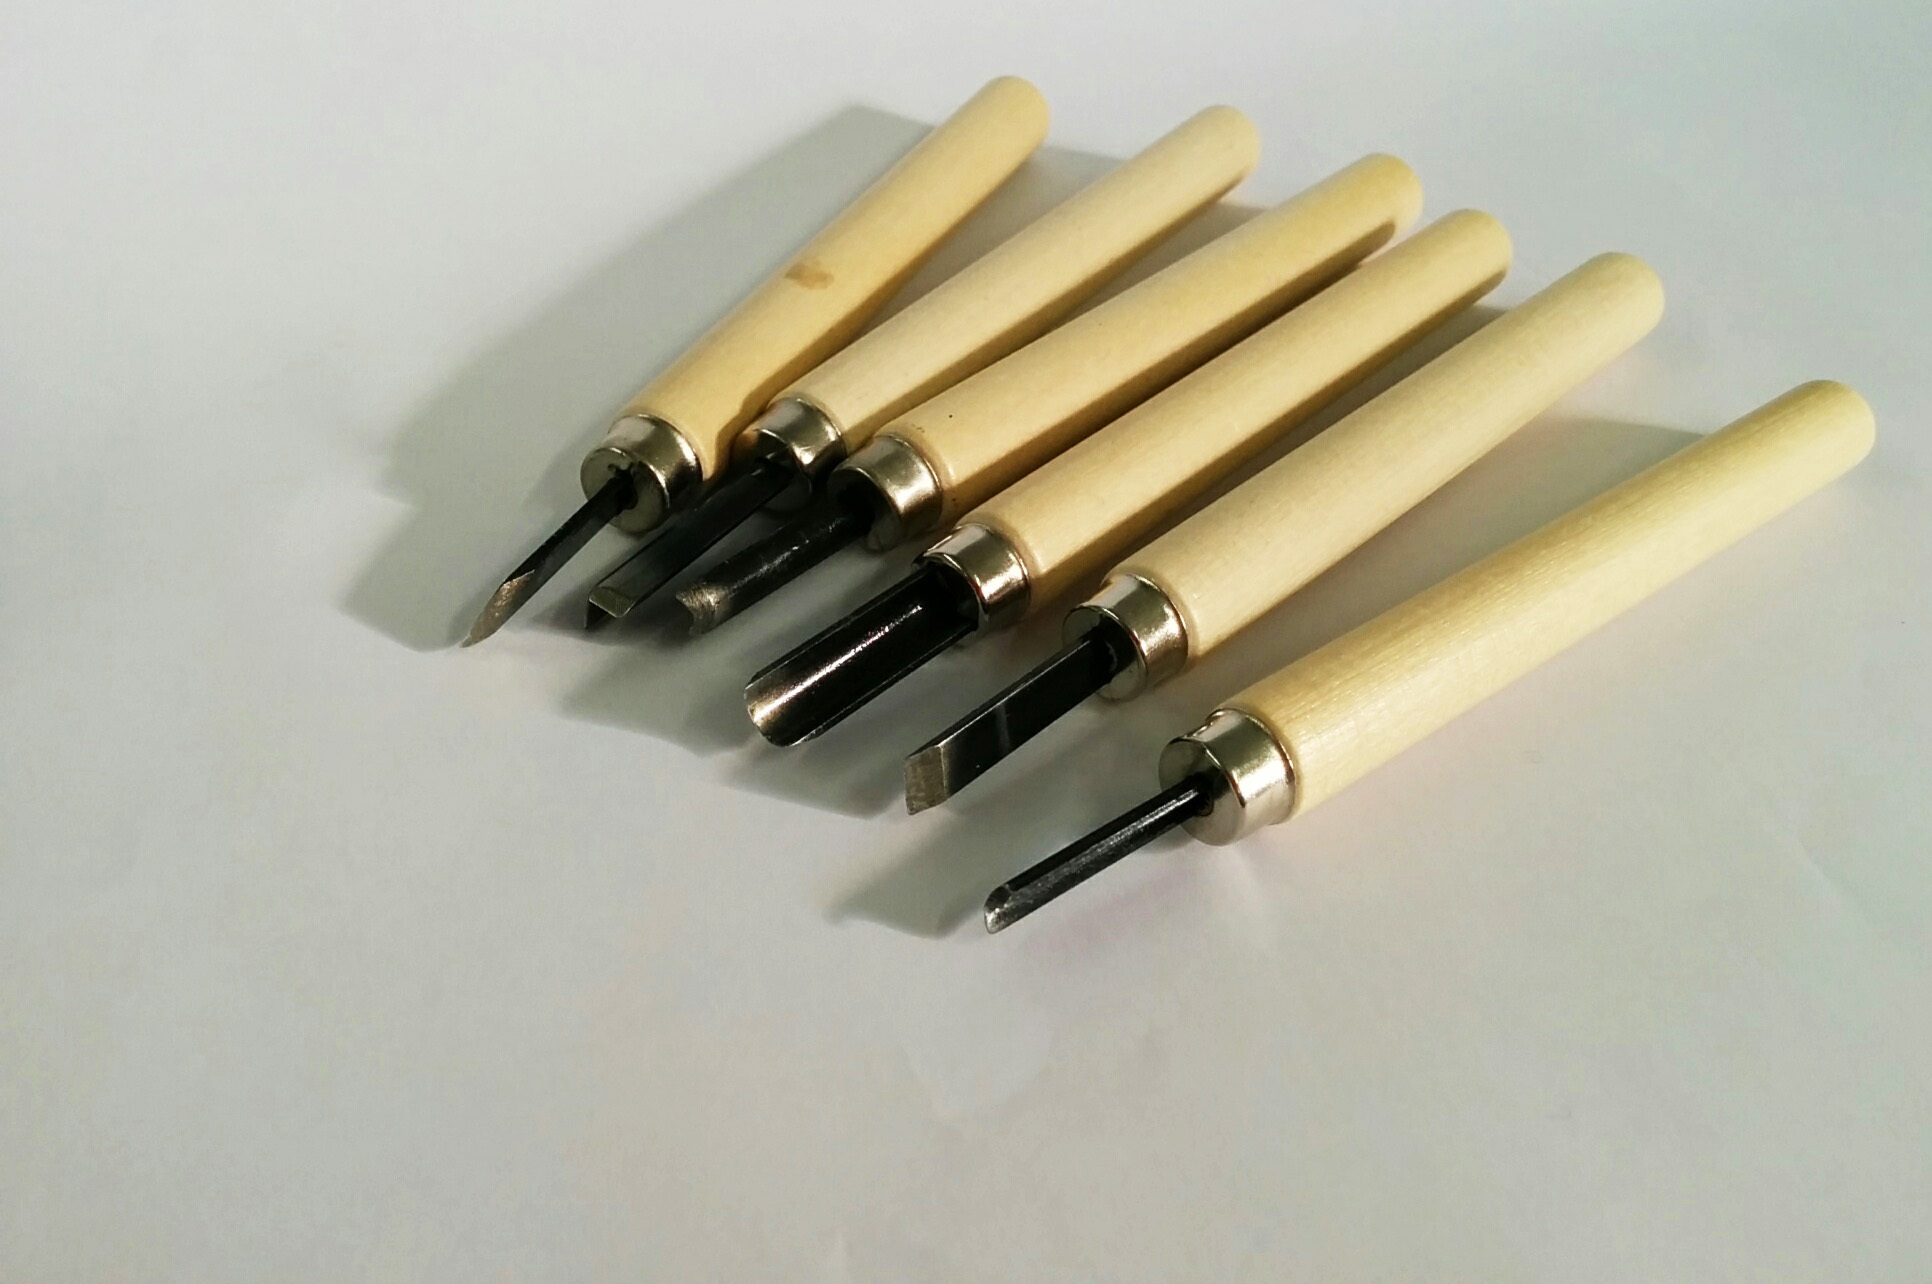
product, design, gun accessory, mini chisel, macheteria